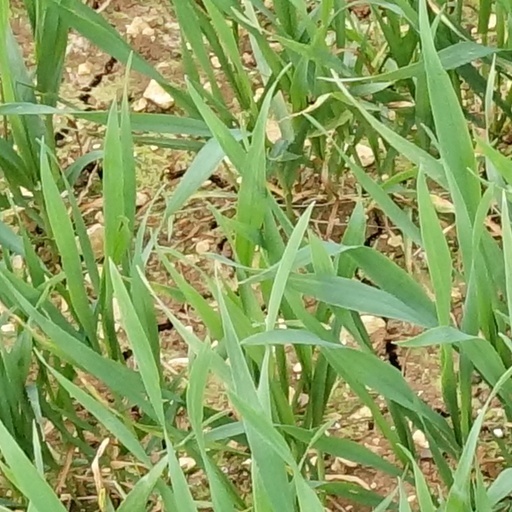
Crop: wheat